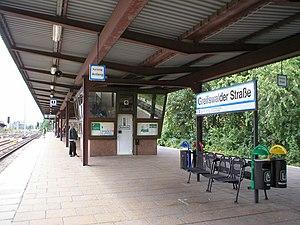
La gare de Berlin Greifswalder Straße est une gare ferroviaire à Berlin, sur le Ringbahn.